Brandon deWilde

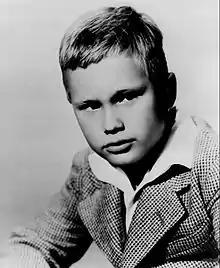
In the television program "Jamie" (1953–54).

Andre Brandon deWilde (April 9, 1942 – July 6, 1972) was an American theatre, film, and television actor. Born into a theatrical family in Brooklyn, he debuted on Broadway at the age of seven and became a national phenomenon by the time he completed his 492 performances for "The Member of the Wedding". He won a Donaldson Award for his performance, becoming the youngest actor to win one, and starred in the subsequent film adaptation, for which he won a Golden Globe Award.